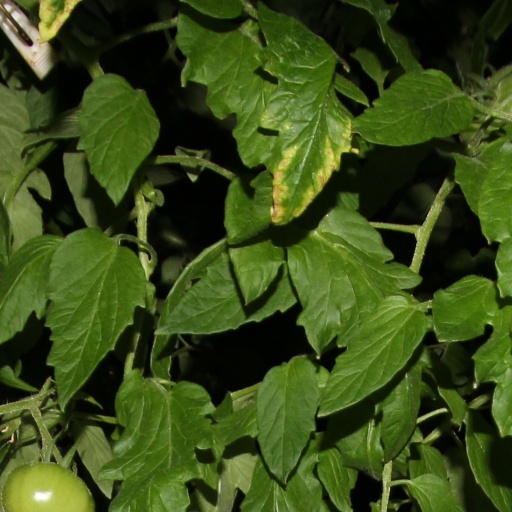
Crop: tomato